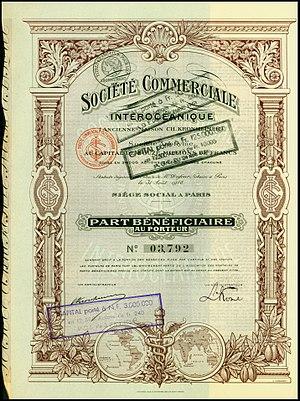
La Société commerciale interocéanique, fondée au milieu du XIXᵉ siècle par Ferdinand Kronheimer, est une société de négoce qui fut parmi les toutes premières du Havre, contrôlée par une famille de négociants protestants havrais originaires de Bavière, dont est issu l'ex-secrétaire d’État et maire du Havre Antoine Rufenacht.